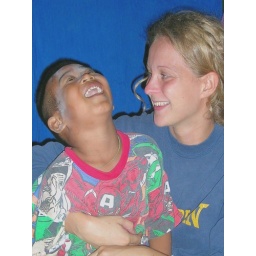
Enjoying down time with the boy we were building a house for in Thailand, 2005.